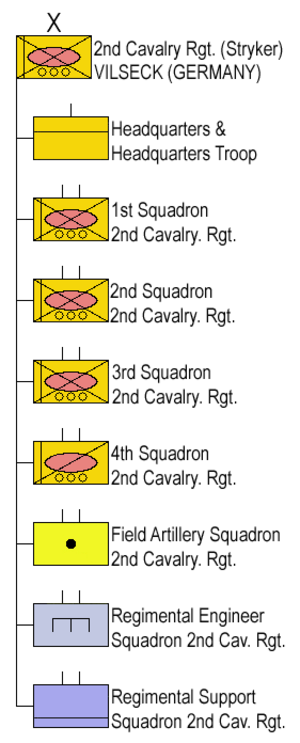
Le 2ᵉ régiment de cavalerie est un régiment de cavalerie blindée américaine de l'United States Army encaserné depuis 2006 à Vilseck, Allemagne.